Long Tom (rocket)

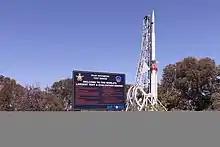
Long Tom rocket on display in Woomera, South Australia

Long Tom was the first Australian sounding rocket. It was first launched from the Woomera Test Range in October 1957. It was a two-stage rocket developed to test the range's instrumentation for later projects. In the early 1960s it was superseded by the HAD and HAT sounding rockets.